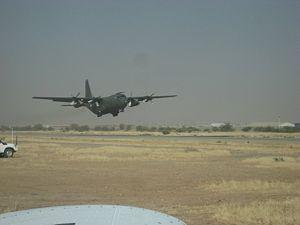
Abéché est la deuxième ville du Tchad après la capitale N'Djaména et la troisième ville économiquement. Elle est le chef-lieu de la région du Ouaddaï et du département de Ouara. Son économie repose essentiellement sur le commerce et la vente de bétail.